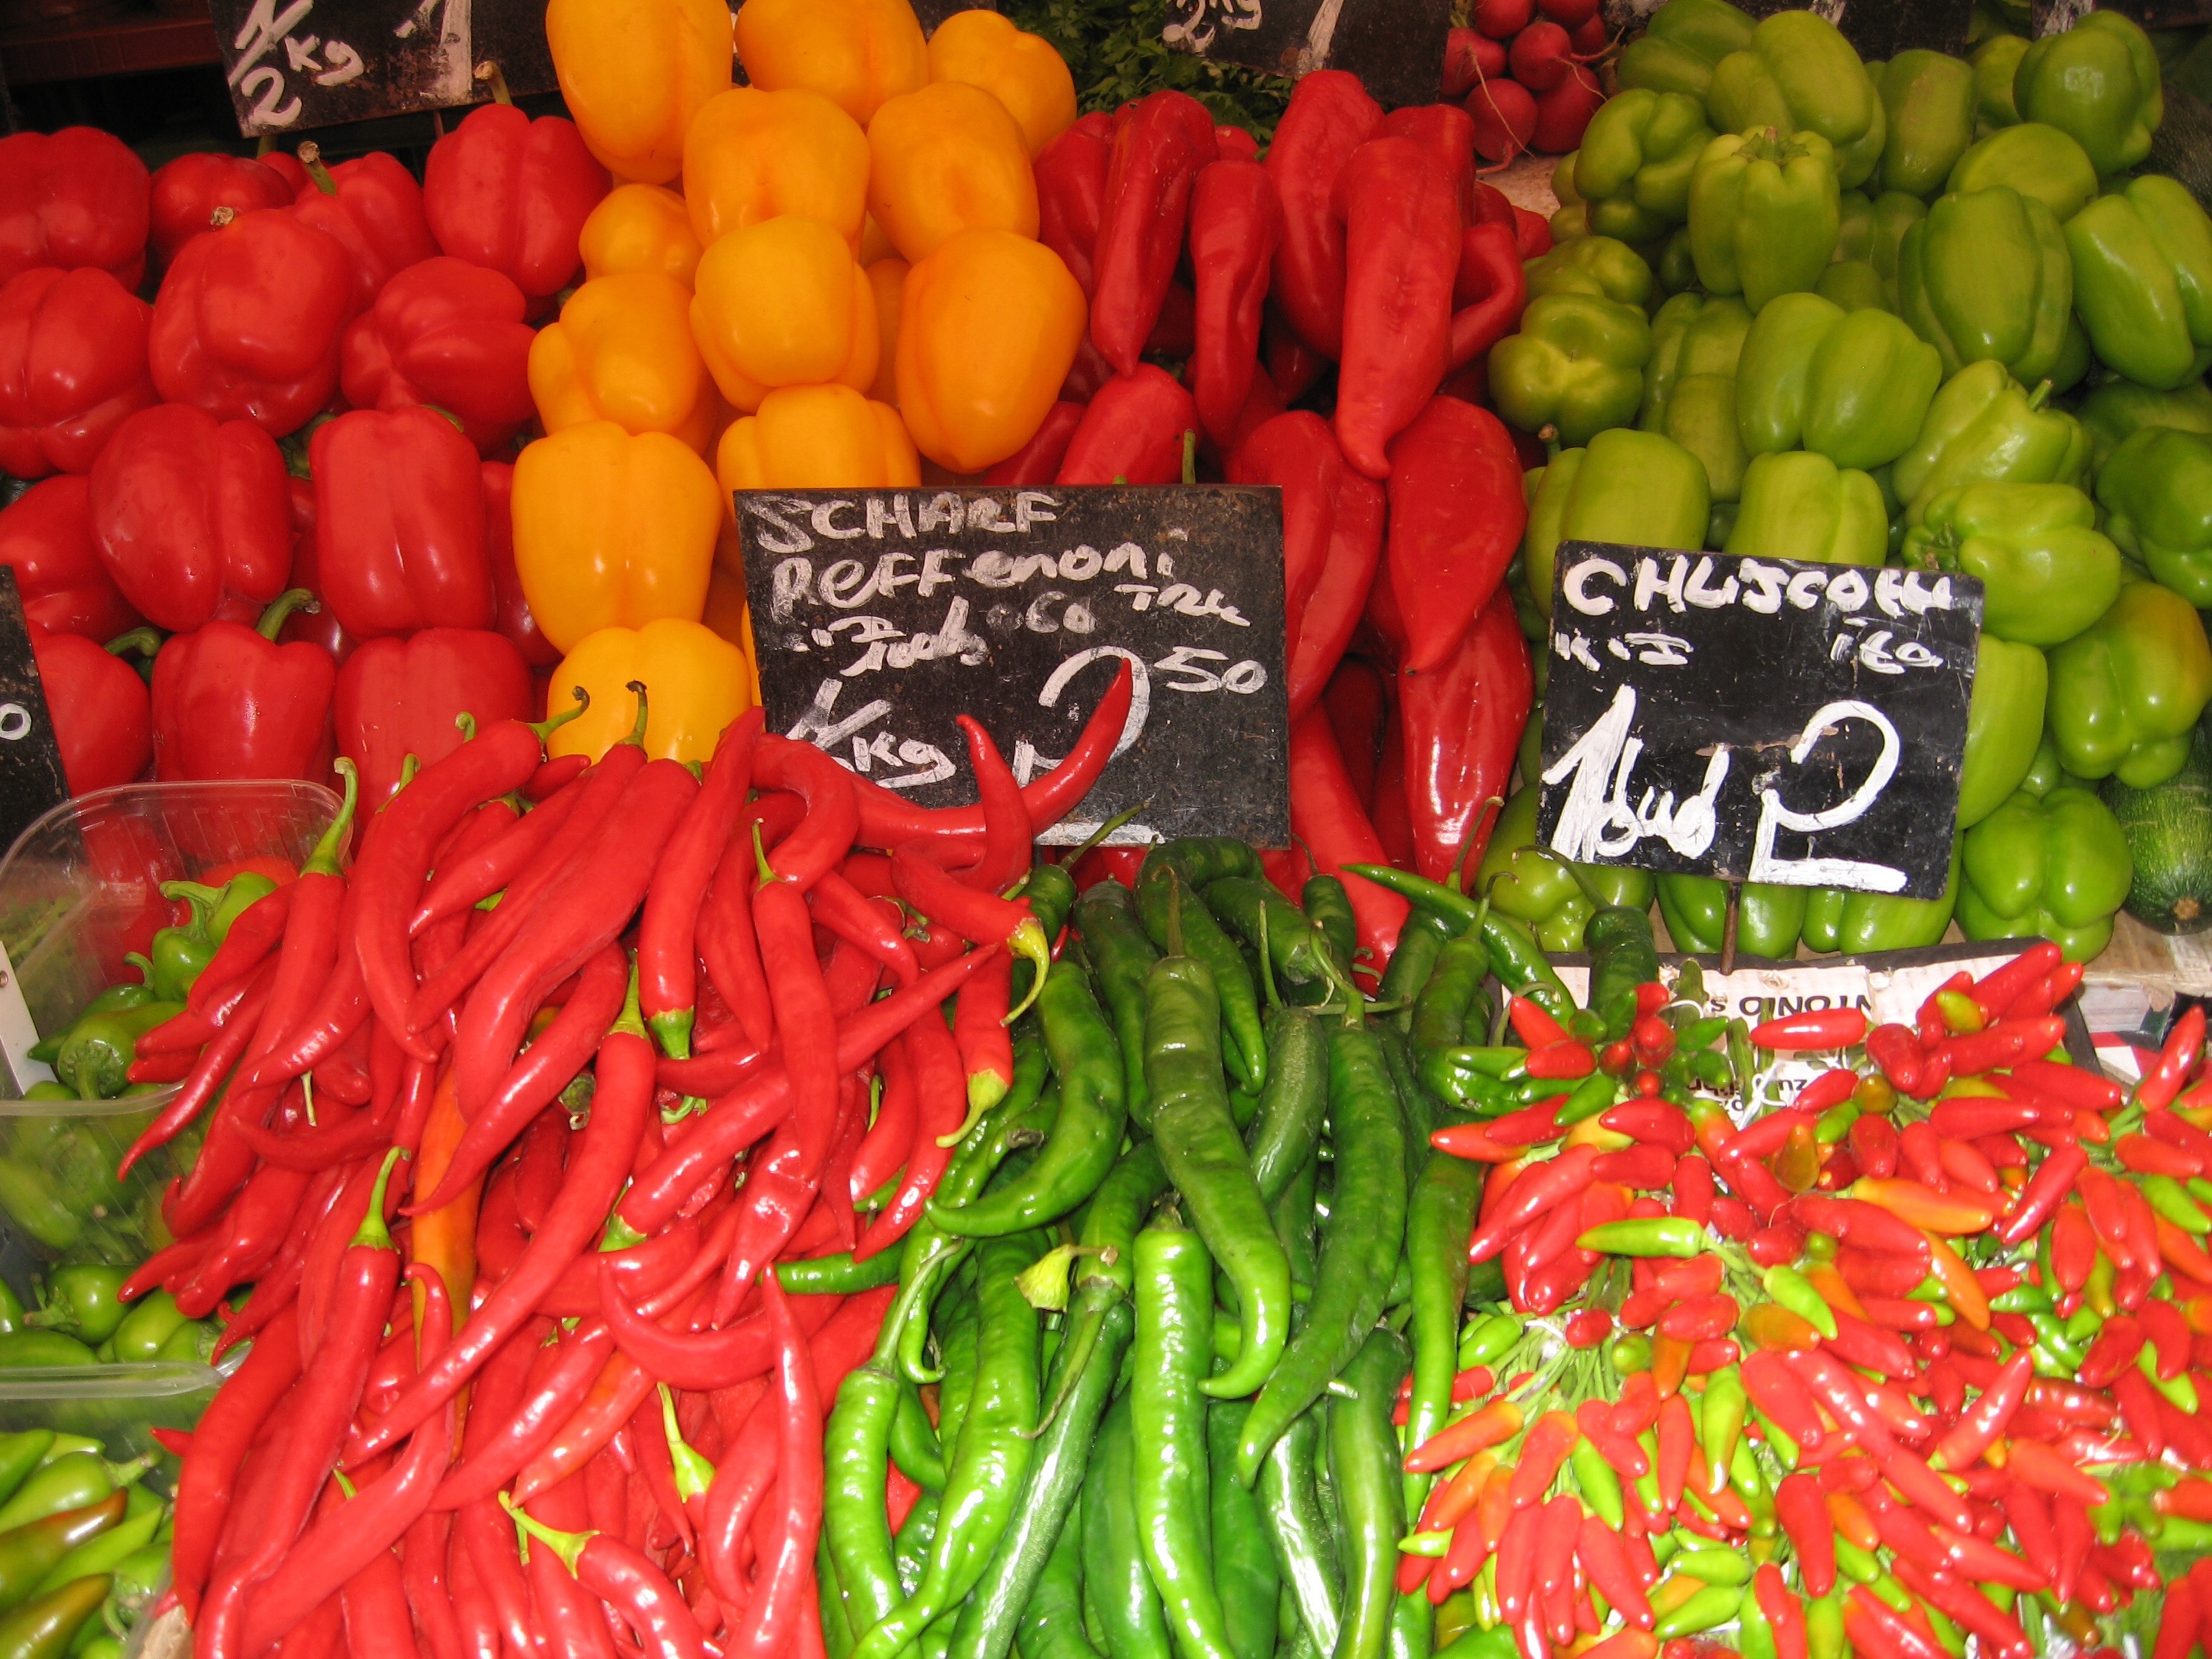
plant, flower, food, chili, produce, vegetable, kitchen, market, colorful, market stall, nutrition, vegetables, spices, peppers, vegetarian, vitamins, red pepper, paprika, flowering plant, green peppers, chili pepper, hot peppers, cayenne pepper, land plant, bird's eye chili, peperoncini, bell peppers and chili peppers